Mark Carney

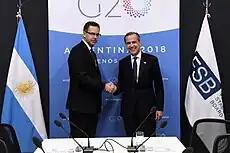
Carney, then the governor of the Bank of England, attends a bilateral meeting with Guido Sandleris, the president of the Central Bank of Argentina.

The commitment to ultra-low lending rates led to a spike in housing prices and household debt. In April 2012, Carney acknowledged there were "issues in some segments of the housing market" and some properties in Canada were "probably overvalued" but he was not overly concerned. He stated low-interest rates were not to blame but the onus was on individuals who take out the loans, the banks, and the federal government's mortgage lending rules. Before Carney left for the Bank of England, there were calls to raise rates as Canadians were holding record-level debt and the housing market was overheated.